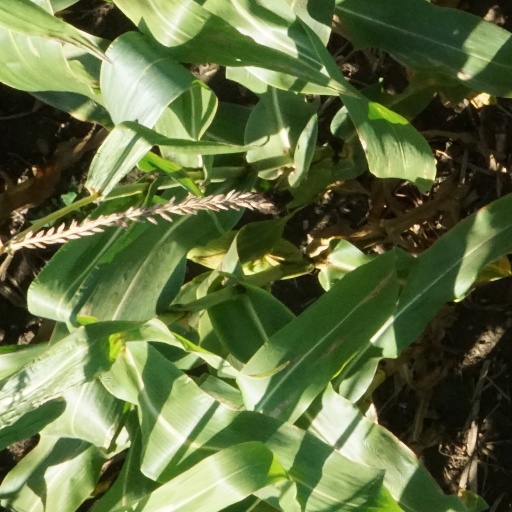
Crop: maize; corn